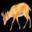
Label: deer